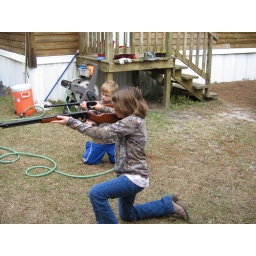
double teaming the birds in the trees